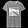
Label: T - shirt / top